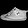
Label: Sneaker